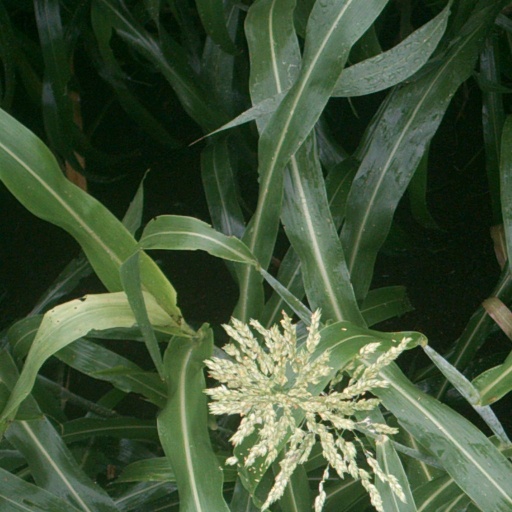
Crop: sorghum